Action of 22 September 1914

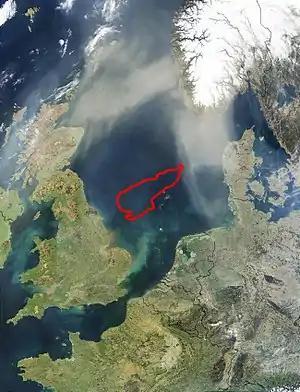

On 16 September, Christian had been allowed to keep two cruisers to the north and one at the Broad Fourteens but had kept them together in a central position, able to support operations in both areas. The next day, the destroyer escorts were forced to depart by heavy weather, which remained so bad that neither patrol could be reformed. The Admiralty ordered that the ships were to cancel the Dogger Patrol and cover the Broad Fourteens until the weather abated. On 20 September, "Euryalus" returned to port to re-coal and by 22 September, "Aboukir", "Hogue" and "Cressy" were on patrol under the command of Captain J. E. Drummond of "Aboukir". The U-boat was treated lightly by the Imperial German Navy; in the first six weeks of the war, the U-boat arm had sent out ten boats, sunk no ships and lost two boats for their efforts. On the morning of 22 September, Otto Weddigen, the commander of spotted "Aboukir", "Hogue" and "Cressy".